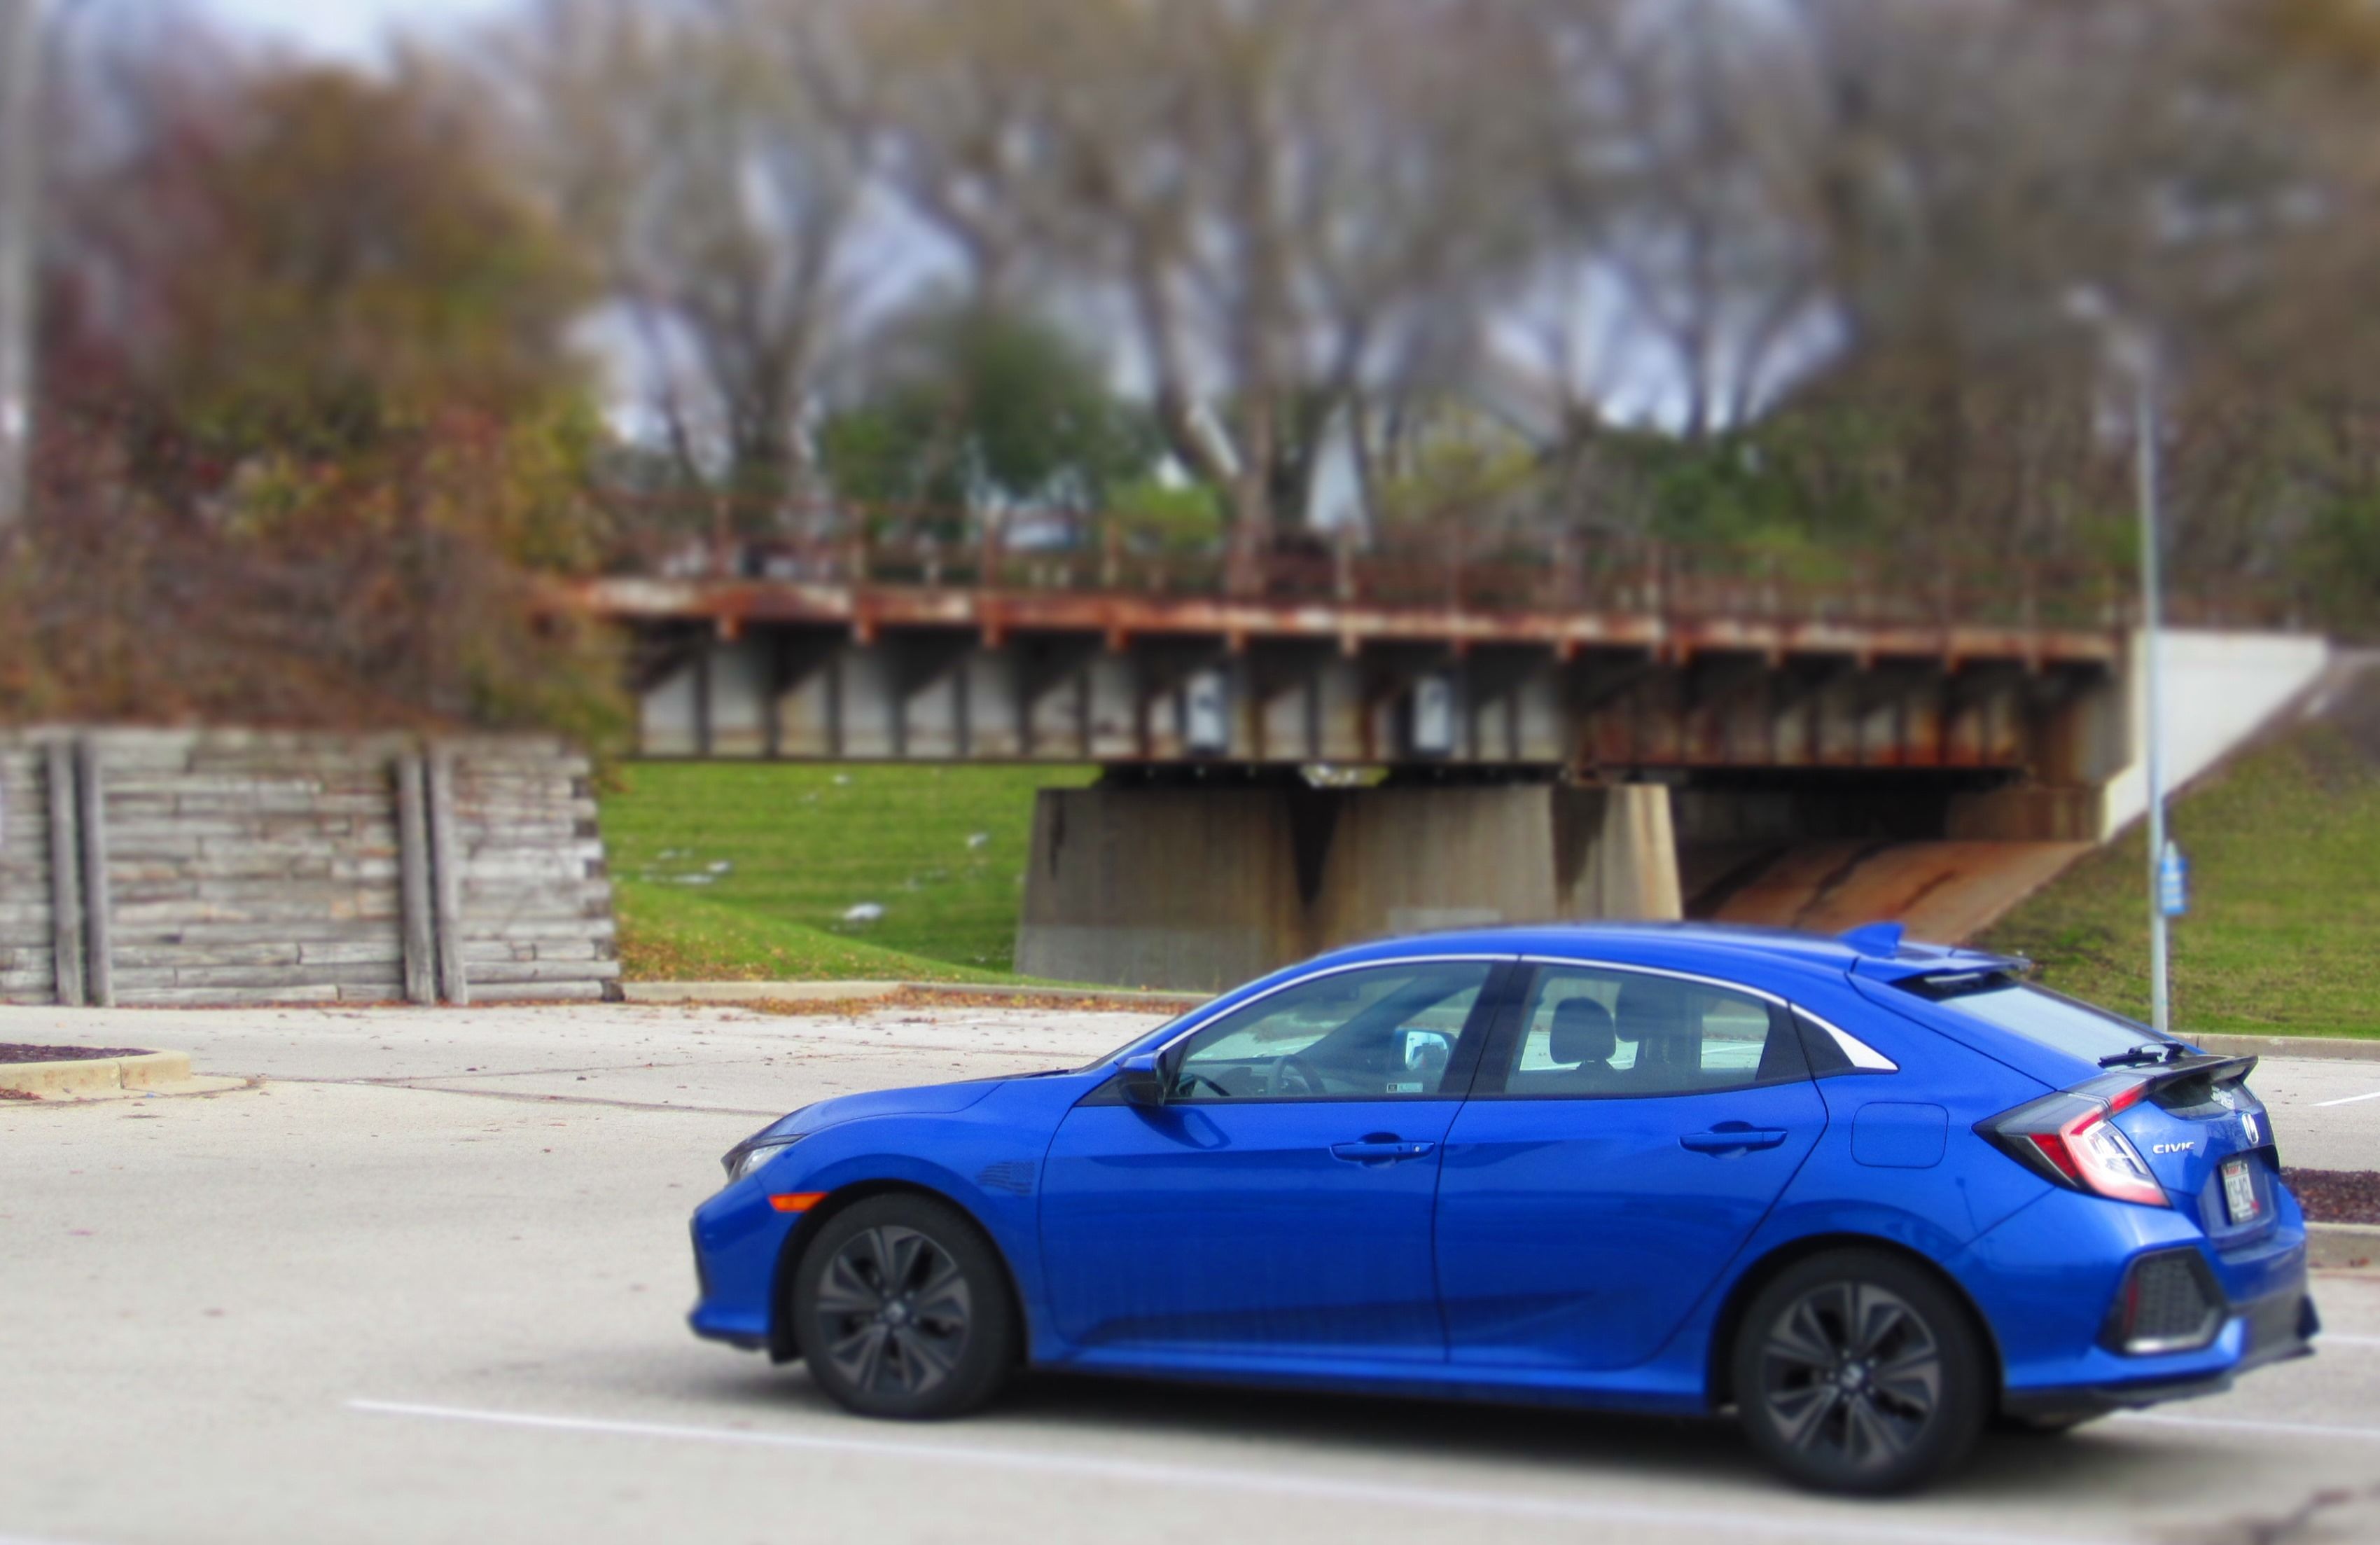
Parked car.
A blue car rests on the street beside grass, wood, a light column, a bridge, and a blur background.
Captured from a side angle, contrasts with the soft blur background of trees and sky. The wooden barrier, metal bridge, and upright light column frame the scene, blending natural and urban elements in muted earth tones and cool hues.
Labels: Machine, Spoke, Alloy Wheel, Car, Car Wheel, Tire, Transportation, Vehicle, Wheel, Chair, Furniture, Coupe, Sports Car, Road, Sedan, car, street, wood, Bridge, light column, Grass, Blur background, Wall
Camera: Canon Canon PowerShot SD1400 IS
Lens: 5.0 - 20.0 mm, 5-20mm
Aperture: F4
Exposure: 1/200 sec
ISO: 80
Focal length: 11.2 mm